George Steele

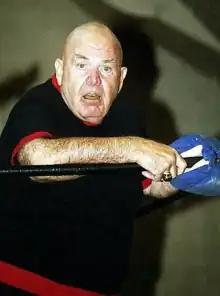
Steele in 2009

William James Myers (April 16, 1937 – February 16, 2017), better known by his ring name George "The Animal" Steele, was an American professional wrestler, school teacher, author, and actor. His career lasted from 1967 until 1988, though he made occasional wrestling appearances into the 1990s and 2000s.